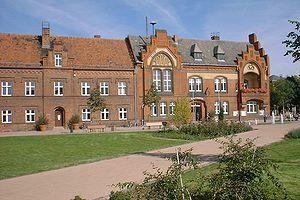
Genthin est une ville allemande située en Saxe-Anhalt, dans l'Arrondissement du Pays-de-Jerichow.